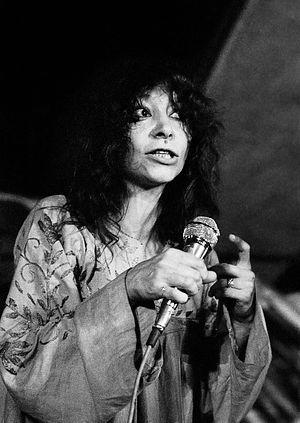
Brigitte Fontaine, Fête du PSU,Colombes, 1973